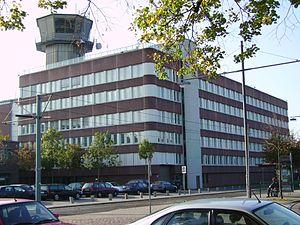
Un édifice de l'autorité allemande pour la sécurité de la navigation aérienne à Brême